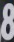
Number: 8